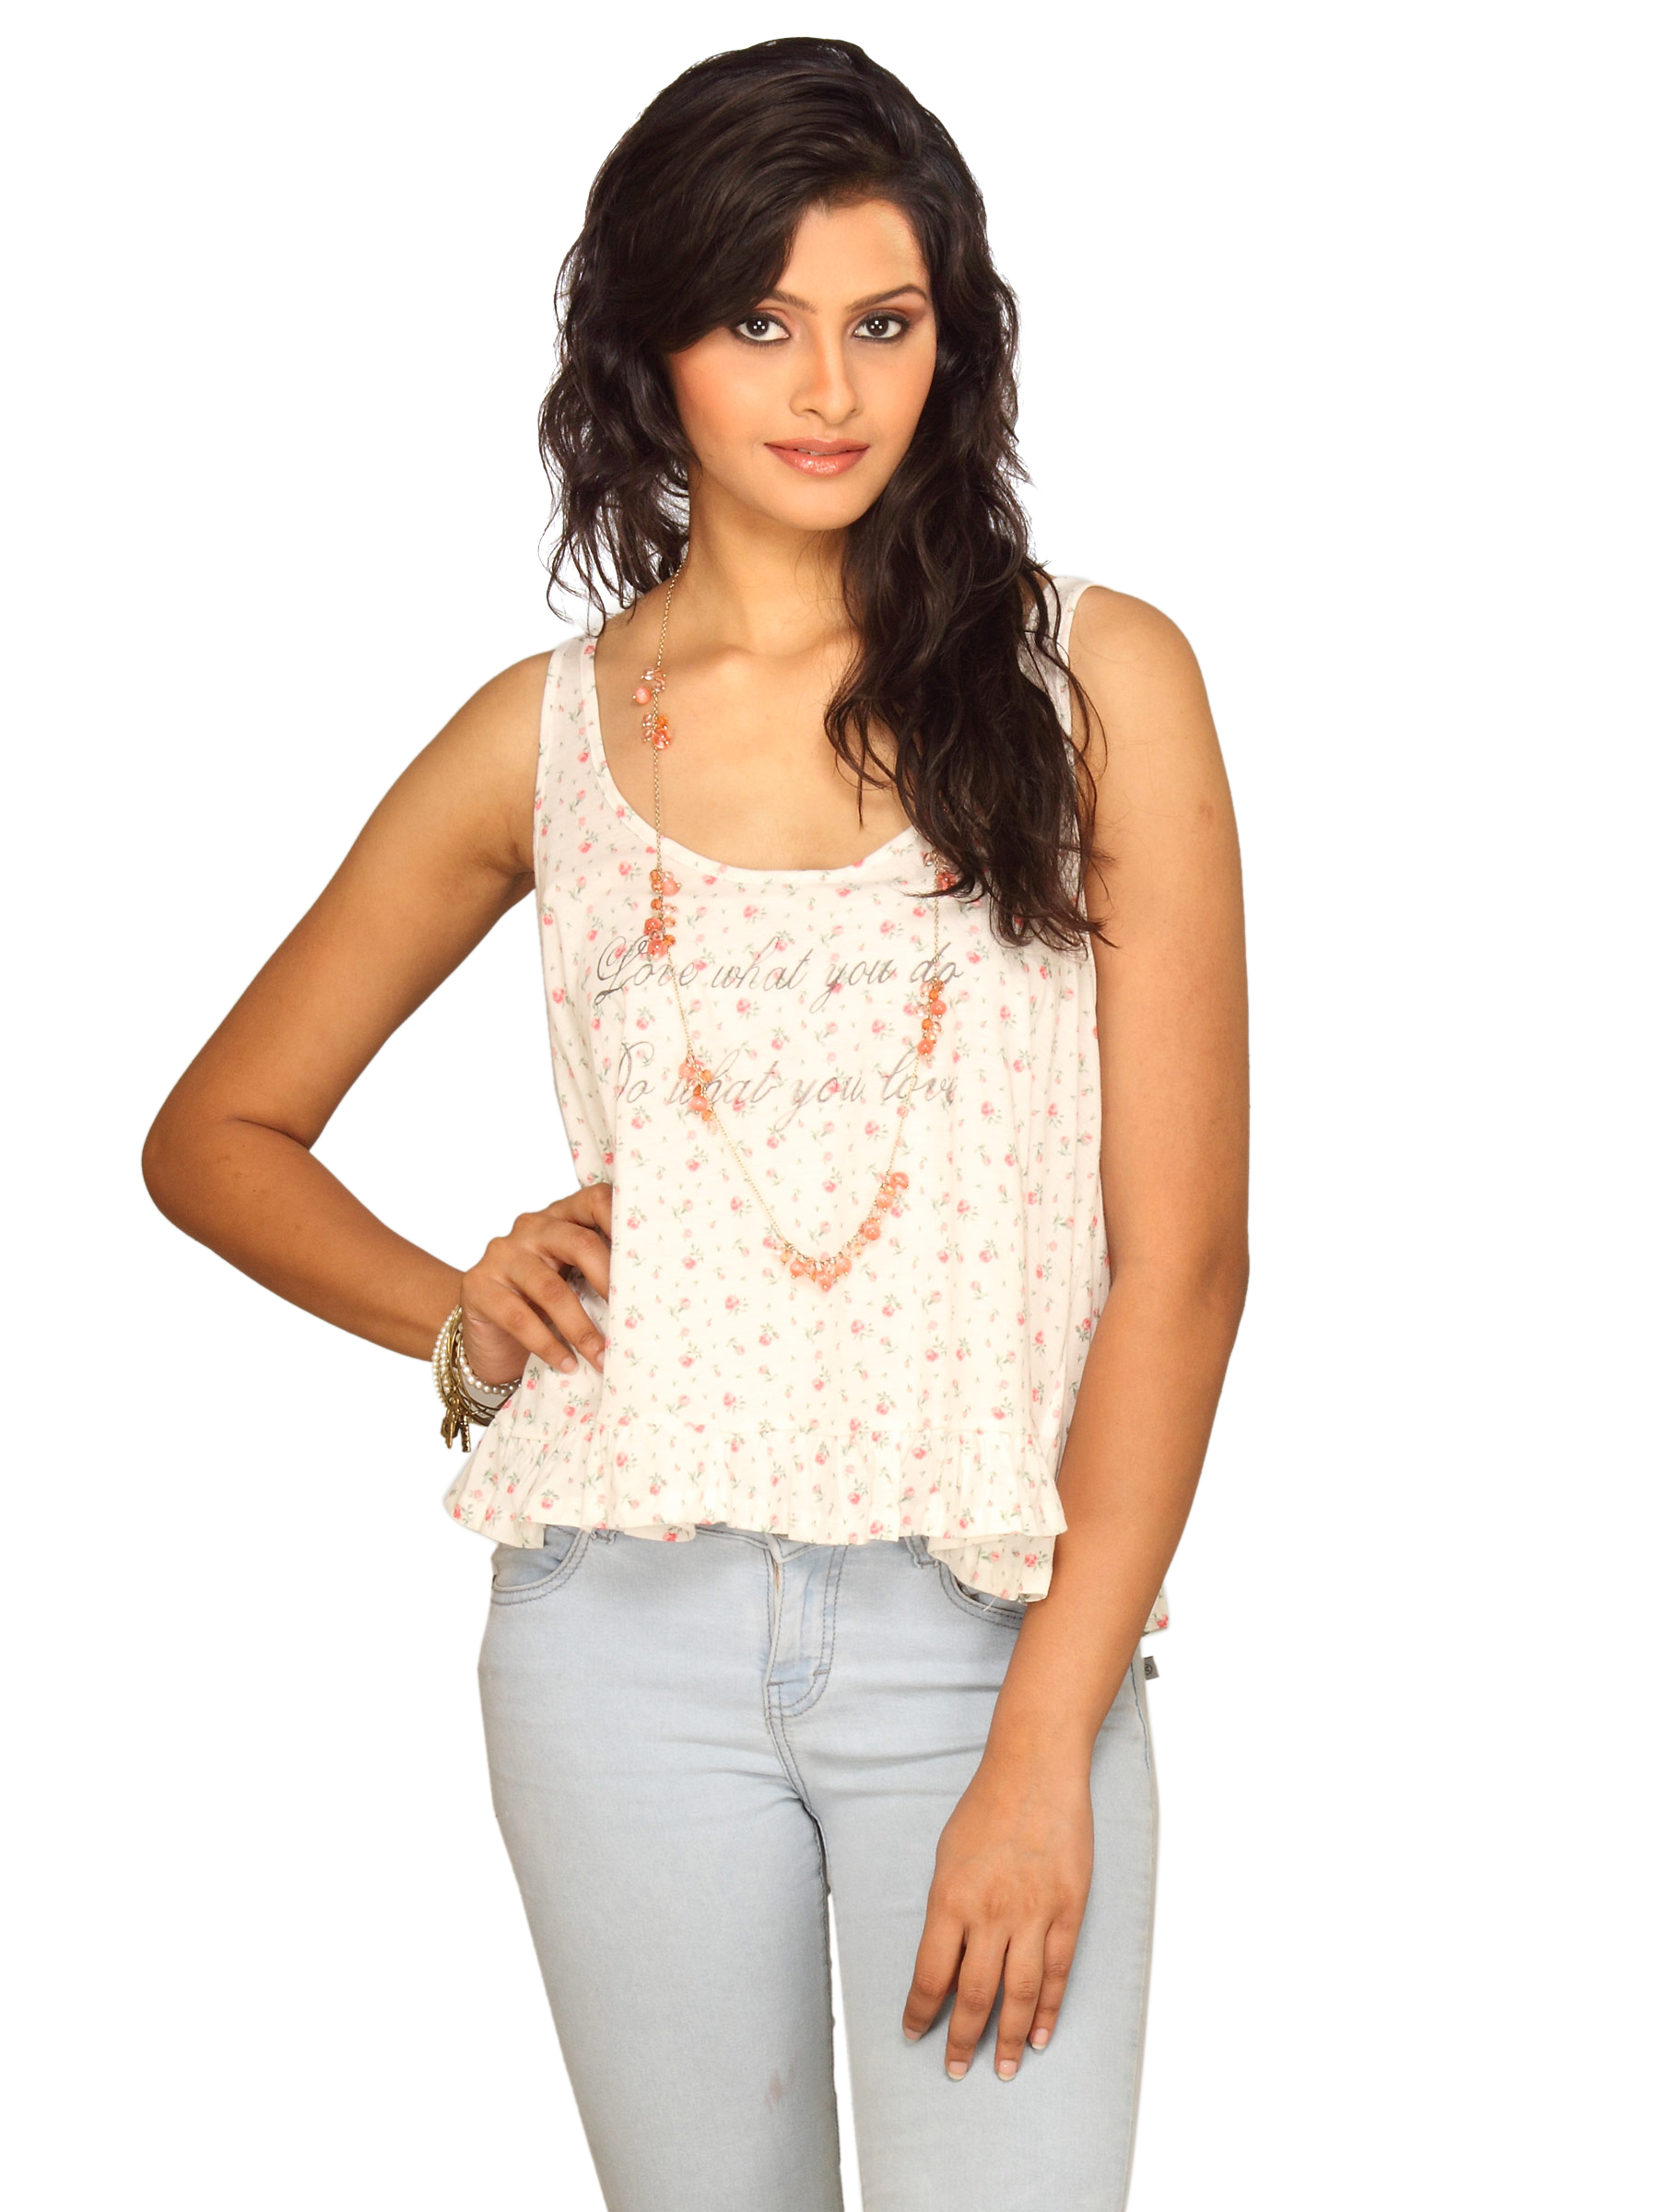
Forever New Women Ditsy Print White Top
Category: Apparel / Topwear / Tops
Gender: Women
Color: White
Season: Summer 2011
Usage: Casual